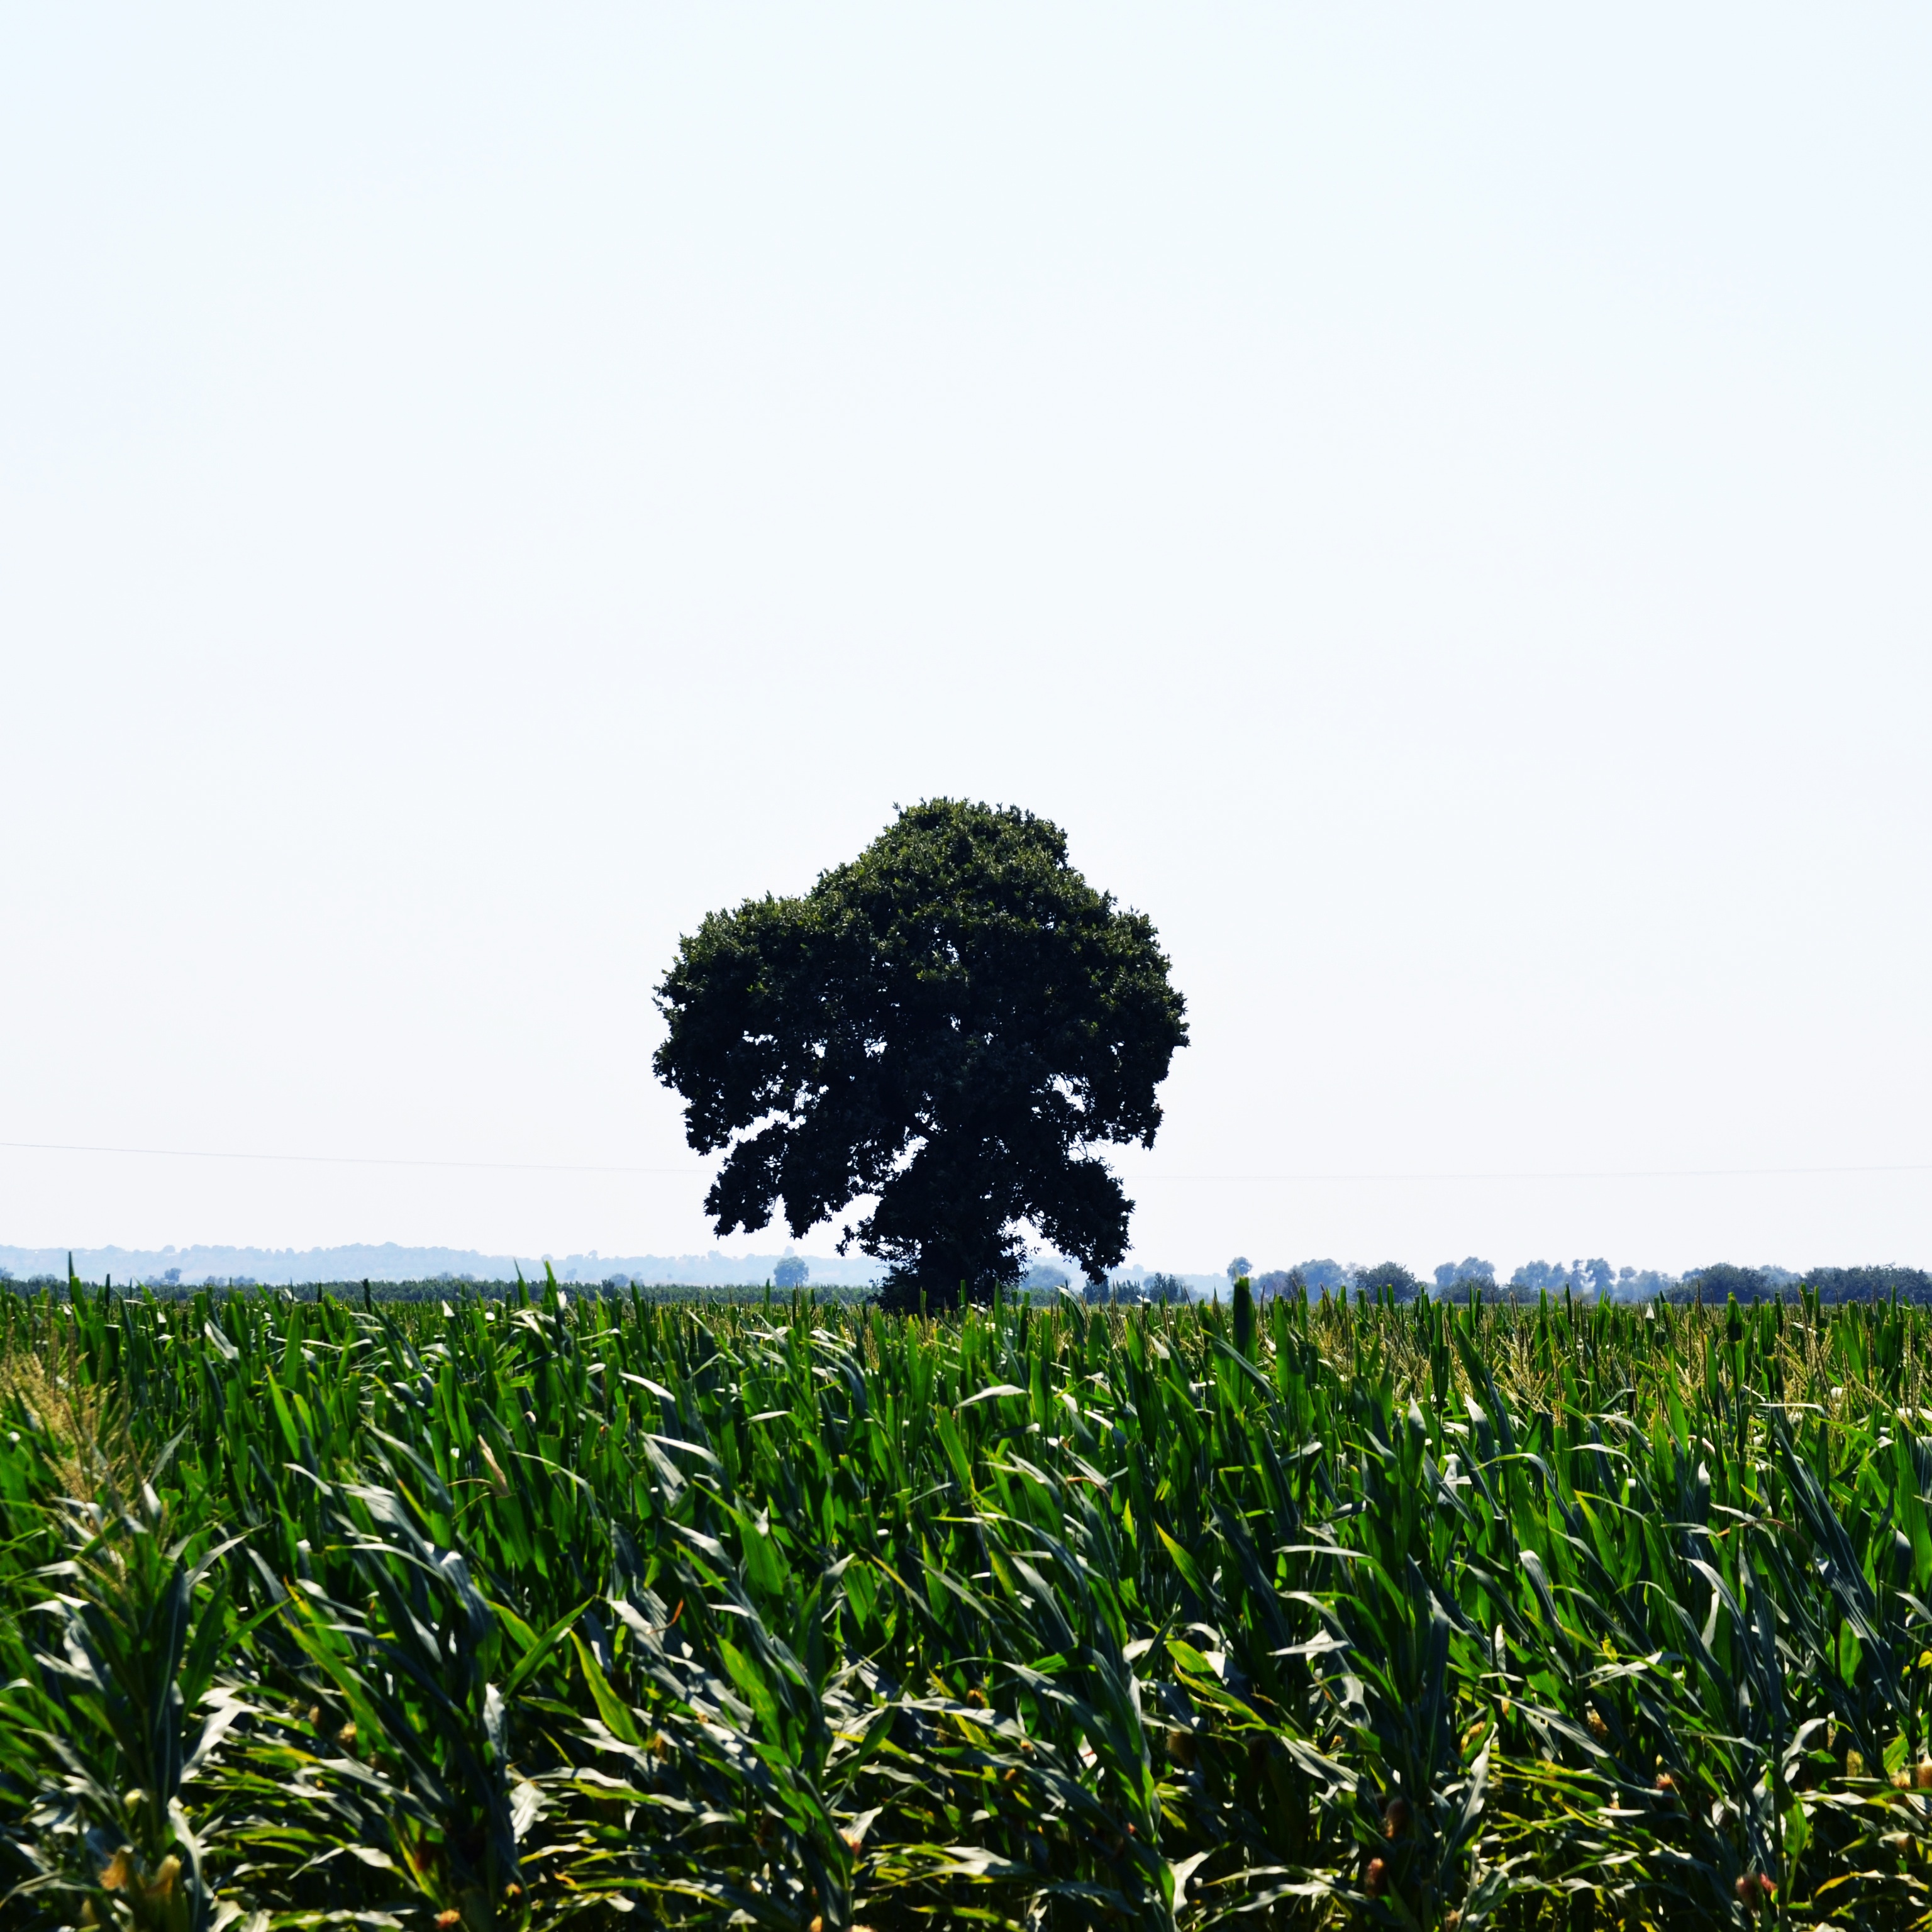
tree, grass, plant, sky, field, lawn, meadow, flower, green, crop, soil, agriculture, grassland, shrub, plantation, rural area, grass family, woody plant, arecales